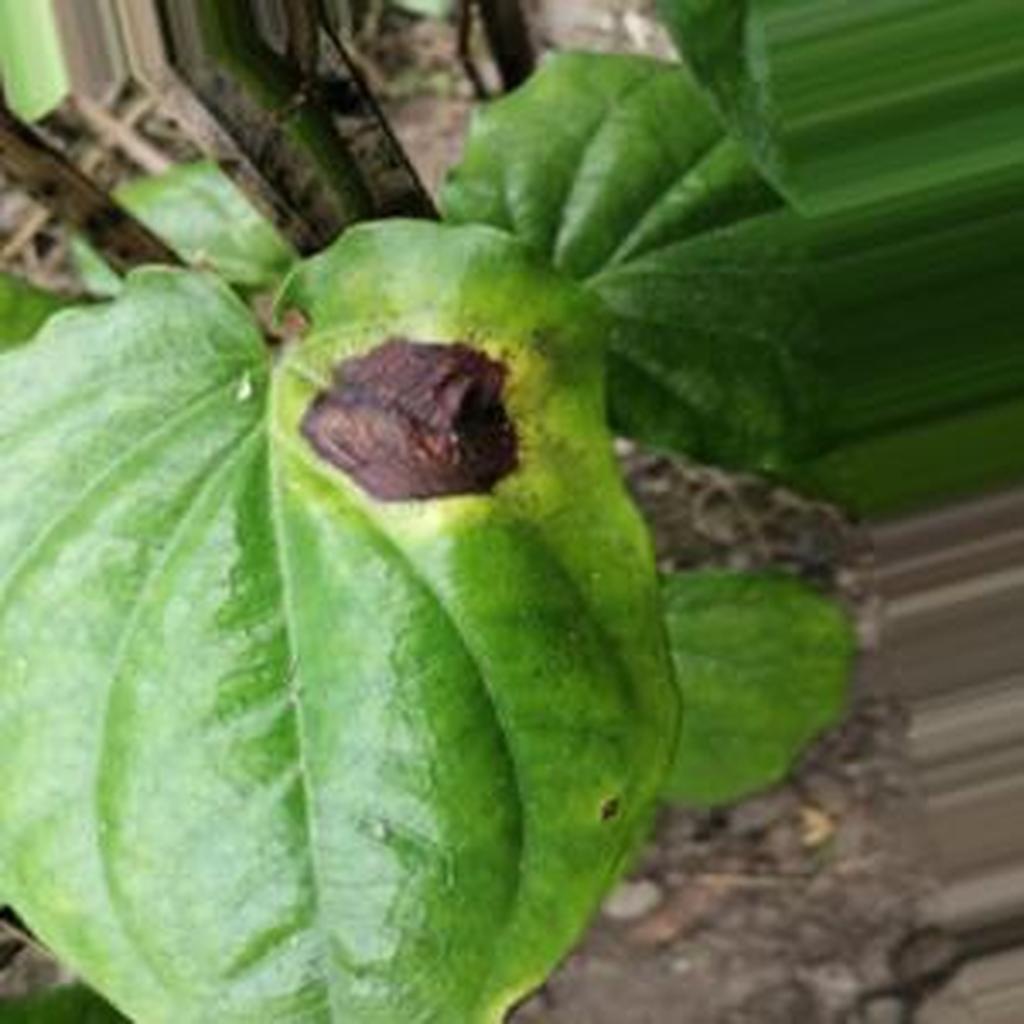
Label: Leaf_Rot